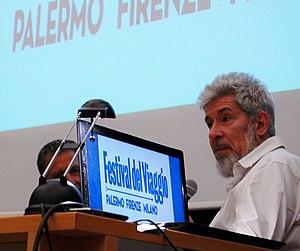
Le Festival del Viaggio est un festival annuel proposé chaque année en juin à Florence et à Palerme.